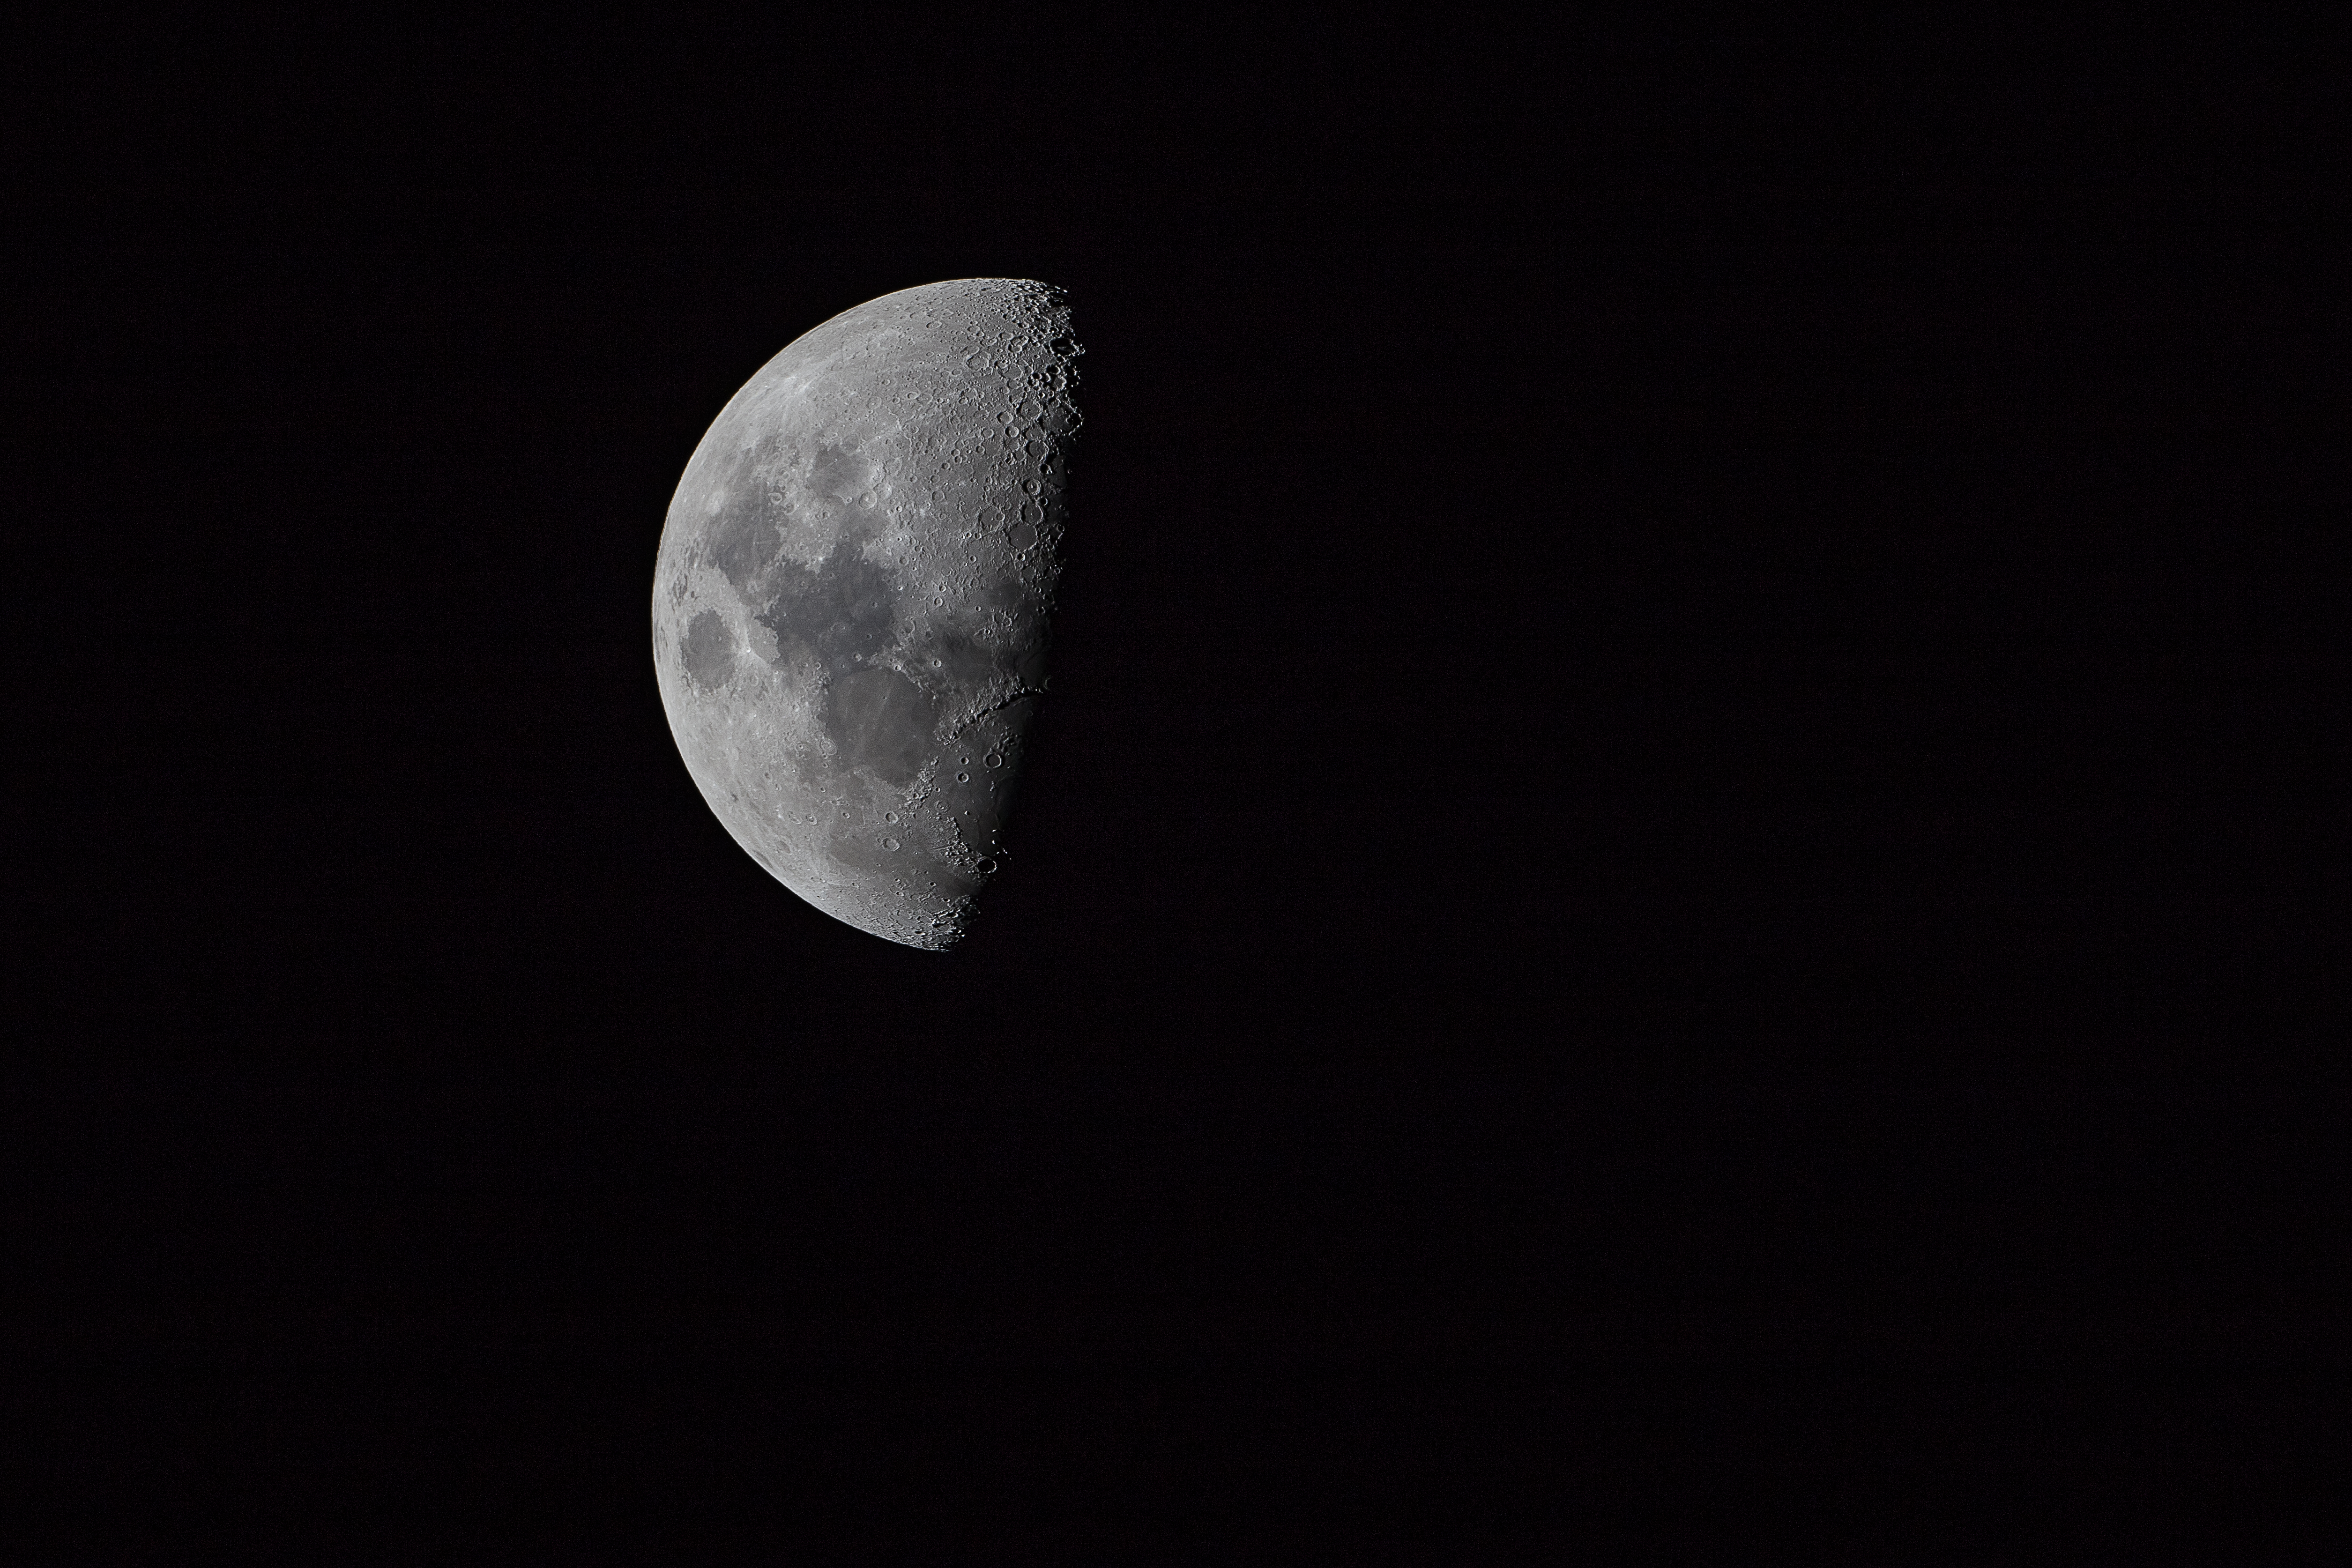
black and white, sky, atmosphere, dark, darkness, moon, astronomy, crescent, astronomical object